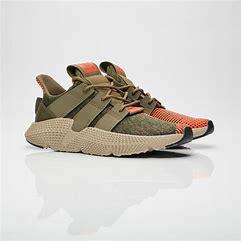
Brand: Adidas
Model: Prophere